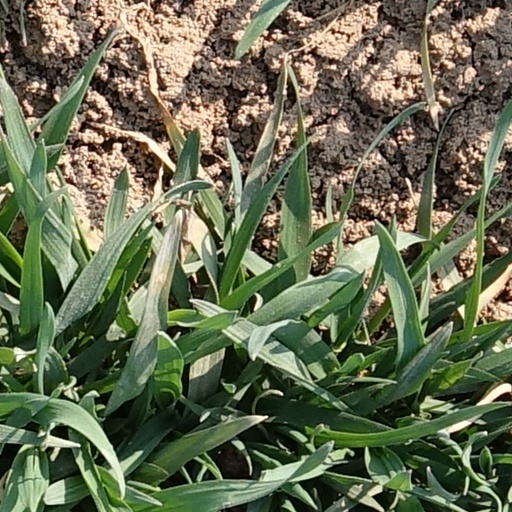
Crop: wheat